Prison-A-Go-Go!

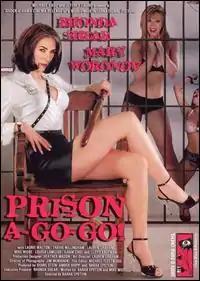
Theatrical Poster

Prison-A-Go-Go! is an American film first released in October 2003 by WorldWide International Picture Studios, known for producing low budget B-movies with campy concepts. The film premiered at the Deep Ellum Film Festival in 2003 and went on to win several awards. The film was directed by Barak Epstein and starred Mary Woronov and Rhonda Shear. The film is an homage/parody of women in prison films.